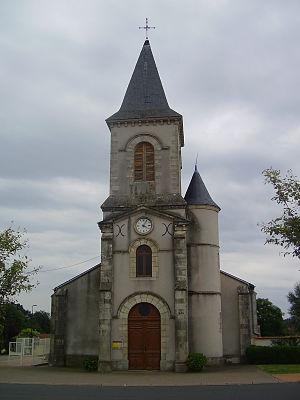
Église de Saint-Sylvestre-Pragoulin, Puy-de-Dôme, Auvergne, France
Saint-Sylvestre-Pragoulin est une commune française située dans le département du Puy-de-Dôme, en région Auvergne-Rhône-Alpes. Elle fait partie de l'aire urbaine de Vichy.